Public School No. 111

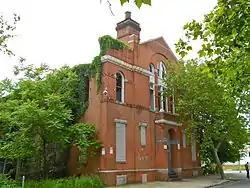
Public School No. 111, May 2013

Public School No. 111, also known as Francis Ellen Harper School, is a historic elementary school located at Baltimore, Maryland, United States. It is a Romanesque brick structure that features an ornately detailed brick front façade. It was built in 1889 as Colored School #9 and is one of the few surviving schools built for black children and staffed by black teachers. The school is named after Francis Ellen Harper (1825-1911), a Baltimore-born African American poet.